Juan Antonio Flecha

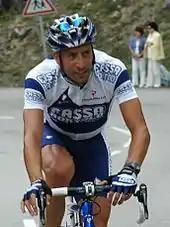
Flecha at the 2005 Tour de France with Fassa Bortolo

The following season with Fassa Bortolo in 2005 saw Flecha involved in a controversial finish at Gent–Wevelgem, where he had to settle for second. Nico Mattan of attacked the leading group with left in the race and only Flecha and Baden Cooke had the resources to follow. Flecha then placed an attack of his own and dropped the two men. It looked like he was on his way to success when Mattan got back to him in the last kilometer by using the slipstream produced by the race's cars, which is not allowed, and beat Flecha for the line. A couple of days later, he finished on the third step of the podium in Paris–Roubaix, a confirmation of his skills in the cobbled classics. He entered the Roubaix Velodrome with Tom Boonen and George Hincapie, but his sprinting speed was not sufficient to get the win. rider Egoi Martínez said in an interview that in a race "one should have a head and an attitude like the one Juan Antonio Flecha has", in tribute to his perseverance and positive attitude in racing.